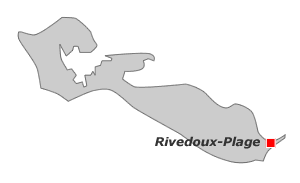
Rivedoux-Plage est une commune du sud-ouest de la France, située sur l'île de Ré, dans le département de la Charente-Maritime.